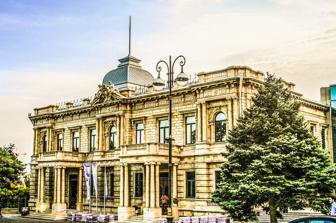
Building: National Art Museum of Azerbaijan
Country: Azerbaijan
Year built: 1885
Art museum in Baku, Azerbaijan Azerbaijan National Museum of Art Azərbaycan Milli İncəsənət Muzeyi Palace of De Boure - first building of the Azerbaijan National Museum of Art Established 1936 Location Niyazi Street 9/11, Baku , Azerbaijan Type Art museum Collection size 15,000 items: 3,000 items displayed (12,000 items stored) Public transit access M 1 Icheri Sheher metro station Website Nationalmuseum.az Azerbaijan National Museum of Art ( Azerbaijani : Azərbaycan Milli İncəsənət Muzeyi ) is the biggest art museum of Azerbaijan . It was founded in 1936 in Baku and in 1943 was named after Rustam Mustafayev , a prominent Azerbaijani scenic designer and theater artist. The museum consists of two 19th century buildings standing next to each other. The museum's total collection includes over 15,000 artworks. There are over 3,000 items in 60 rooms on permanent display. About 12,000 items are kept in storage. The museum changes the exhibits periodically so that more of these artworks can be displayed temporarily. History In 1936, the Council of People's Commissars of Azerbaijan SSR decided to separate the Art department from the Azerbaijan State Museum and organized it as an independent museum. Expeditions provided the museum with the first exhibits. In addition, other exhibits were purchased. The opening ceremony of the museum's first exhibition was organized in 1937 and in 1951, the museum moved to the Baroque -style De Bour mansion built at the end of the 19th century. In July 1993, various artworks had been stolen from the museum and were later retrieved. In 2006, the building was thoroughly reconstructed and the opening of a new exhibition took place in 2009. In 2011, the museum was declared to be of first National and then European Museum Standard (EUMS), meeting international standards and criteria, as appropriate for a museum and implying high-quality museum services and professional experience; this was by unanimous decision of the Council of Directors of the European Economic Chamber of Trade, Commerce and Industry – EEIG - located in Brussels . In May 2022, on International Museum Day , the Museum held a multimedia Museum Night as part of a strategic partnership with the UN to promote sustainable development . There are approximately 9,000 scientific books and monographs, catalogues, albums and other professional literature in the library of the museum. There is also a rare book collection of old publications. Exhibits preserved in the collection of Azerbaijan National Museum of Art include antique works of art that date from the 4th century BC. Ceramic bowls decorated with archaic ornamentation found in Nakhchivan , Mingachevir , Füzuli and Khanlar (now Goy-gol); decorative lamps and glazed tiles of the Seljuq period ; parts of the friezes from the 13th century Bayil castle; 14th-18th century chests found in Absheron and Shamakhi; fine manuscripts about the Qur’an and 16th century books about astrology; original 17th-18th century Tabriz miniatures in tempera, gold water and watercolor; works by the celebrated artists Mir Mohsun Navvab , Mirza Qadim Irevani , Usta Qambar Qarabaghi , by the first professional artists in Azerbaijan and by our contemporaries; artistic metal items from the 16th and 17th centuries and samples of original fabric, embroidery, national costume and carpets and jewellery from the 18th-20th centuries are preserved here. Moreover, the collection of the national treasures, the examples of statuary, fine and graphic arts and other decorative-applied arts of Western Europe ( France , Germany , Austria , Italy , Greece , Flanders , Denmark , Spain ), the East ( Iran , Turkey , Japan , China , India , Egypt , Middle East ) and Russia is available at the museum. Along with the carpets, other types of Azerbaijan decorative and applied arts, such as different techniques of embroidery, artistic metalwork, artistic fabrics, carving in wood, jewellery making, etc. are exhibited here. The gold thread embroidery of "gulabatin" type is widely spread throughout Azerbaijan. Shamakhi , Shusha , and Baku have traditionally been centers for this kind of art. Red and green velvet used to be the base for the gold and silver thread embroidery. Hats and so-called "arakhchins" were ornamented with rosettes and medallions made from stylized petals and stars. The "arkhalig" and "kulaja" also used to be embroidered with gold threads. The objects of different shape, size and purpose embroidered with gold threads including "arakhchins", kerchiefs, shoes, étuis for combs and cosmetics, dyes for eyebrows and eyelashes, étuis for watches, pencil-boxes, and many other things are displayed at the museum. Collection Seven of the rooms in the first building feature European art , and ten rooms feature Russian art . European art includes works of Italian ( Guercino , Leandro Bassano , Francesco Solimena , Lorenzo Bartolini ), French ( Jules Dupré , Gaspard Dughet , Pascal Dagnan-Bouveret , Jean-Joseph Benjamin-Constant ), Dutch/Flemish ( Frans Hals , Michiel Jansz van Mierevelt , Adriaen Brouwer , Adriaen van Ostade , Justus Sustermans , Pieter Claesz ), German ( Johann Heinrich Roos , Friedrich August von Kaulbach ) and Polish ( Jan Styka ) painters. The second edifice built in 1885 houses Eastern art , represented particularly by Persian , Turkish , Chinese and Japanese art . Russian art is encompassed notably by paintings of Karl Briullov , Alexey Venetsianov , Vasily Vereshchagin , Isaac Levitan , Vladimir Makovsky , Valentin Serov , Vladimir Borovikovsky , Vasily Tropinin , Konstantin Korovin and Ivan Shishkin . There are also restored samples of Russian avant-garde . Among Azerbaijani artists represented are painters Mir Mohsun Navvab , Bahruz Kangarli , Tair Salakhov , Azim Azimzade , Salam Salamzade , Vidadi Narimanbekov , Mikail Abdullayev , Togrul Narimanbekov and sculptor Omar Eldarov . The works of Sattar Bahlulzade fill one entire room. The museum also holds easel and book miniatures of 17th-19th centuries, lacquered miniatures of 18th-19th centuries and collection of sherbet spoons , made from mulberry tree . The first works were obtained from Saint-Petersburg , Moscow and private collections. The museum expositions were later exhibited in Canada (1966), Cuba (1967), Syria (1968), France (1969), former Czechoslovakia , Algeria (both 1970), Iraq (1971) etc. Architecture Calm horizontal division of the building is harmonized with verticals of clubhouse and Sadikhov's residential building. Von derr Nonne in regards to red lines of free streets was not connected to other buildings. The volumetric solution was implemented to the building to highlight its location and its view to the sea Classical elements, plastic means on rustication's background highlight the architectural style of the building. This kind of buildings was usually made in the central streets of big cities. The gallery was also unique in the way it looked and was noticeable among other buildings. This building is considered one of the first attempts in the implementation of porticoes on the main facade, loggias - on the side and other plastic means.  All this differentiates the building among others and gives volume on the perimeter of the building. The collection of antique and medieval art of Azerbaijan This collection includes works of art from antique and Middle Ages, including figures of birds from Manna, female figures from III-I centuries BC, various ancient dishes from various territories of Azerbaijan which were found during excavations, a tombstone in a shape of horse, etc. Gallery Theotokos of Vladimir , late 16th century Our Lady of Kazan , late 17th century Bernardino Luini - St. Catherine, 16th century Andrea del Sarto - Madonna of the Harpies , 1517-1519 Bartolomeo Schedoni - John the Baptist, 17th century Francesco Solimena - Boreas Abducting Oreithyia, Daughter of Erechteus, 1729 Guercino - Sleeping Endymion, 17th century Leandro Bassano - Portrait of an Old Woman Balthasar Beschey - Venera and Adonis Pieter Claesz - Still life Justus Sustermans - Portrait of F. Medici, 17th century Michiel Jansz. van Mierevelt - Portrait of the Duke of Wallenstein, 17th century Frans Hals - Portrait of a man Jean-Joseph Benjamin-Constant - Portrait of the Empress Alexandra Fyodrovna, 19th century Friedrich August von Kaulbach -  Portrait of Grand Duchess Elisabeth Feodorovna, 19th century Jean-Baptiste Greuze - Portrait of a young woman, 18th century Eduard Joseph d'Alton - Portrait of a woman, 19th century Louis Hersent - Peter I of Russia and Louis XV of France Charles Le Brun - Banishment of Iliadore Adriaen Brouwer - Scene at a surgeon, 17th century Johann Heinrich Roos - Herd, 1676 Louis Victor Watelin - Landscape, 1873 Gaspard Dughet - Landscape Ivan Aivazovsky - The road in the woods, 1857 Ivan Shishkin - The road in the woods Jean-Honoré Fragonard - Pastorale Vasili Pukirev - Interrupted wedding Usta Gambar Karabakhi - Tree of life Mirza Kadym Irevani - Portrait of sitting woman , 1870 Ogtay Sadıgzadeh - Portrait of Khurshidbanu Natavan See also Palace of De Boure List of museums in Azerbaijan Baku Museum of Modern Art References